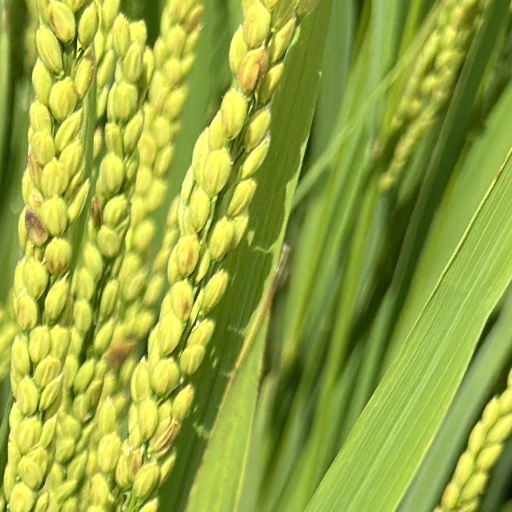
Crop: rice